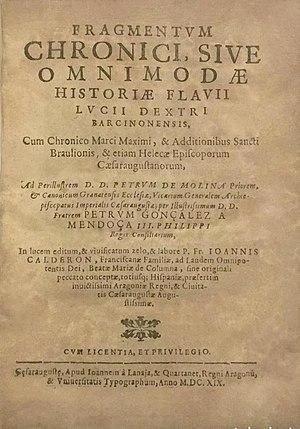
Page de titre des Chronici (Cronicones), apocryphe du sénateur romain Dexter, fabriqué par Jerónimo Román de la Higuera et publié en 1619.
Jerónimo Román de la Higuera était un jésuite, historien et faussaire espagnol.